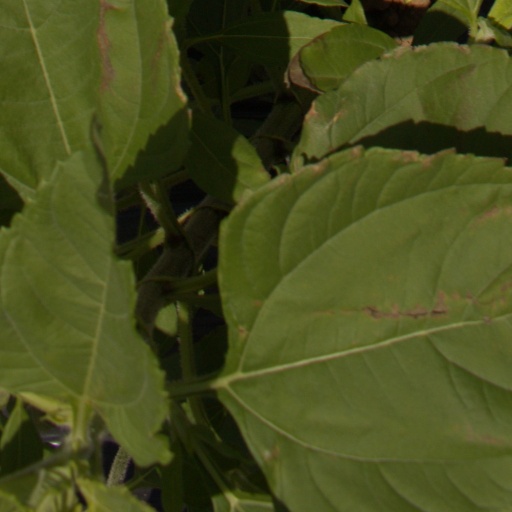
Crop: Jerusalem artichoke